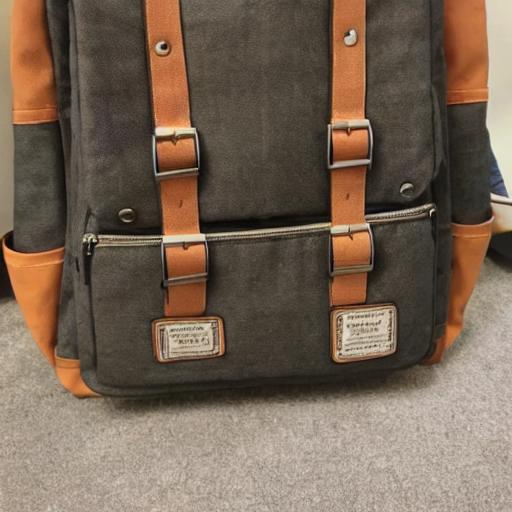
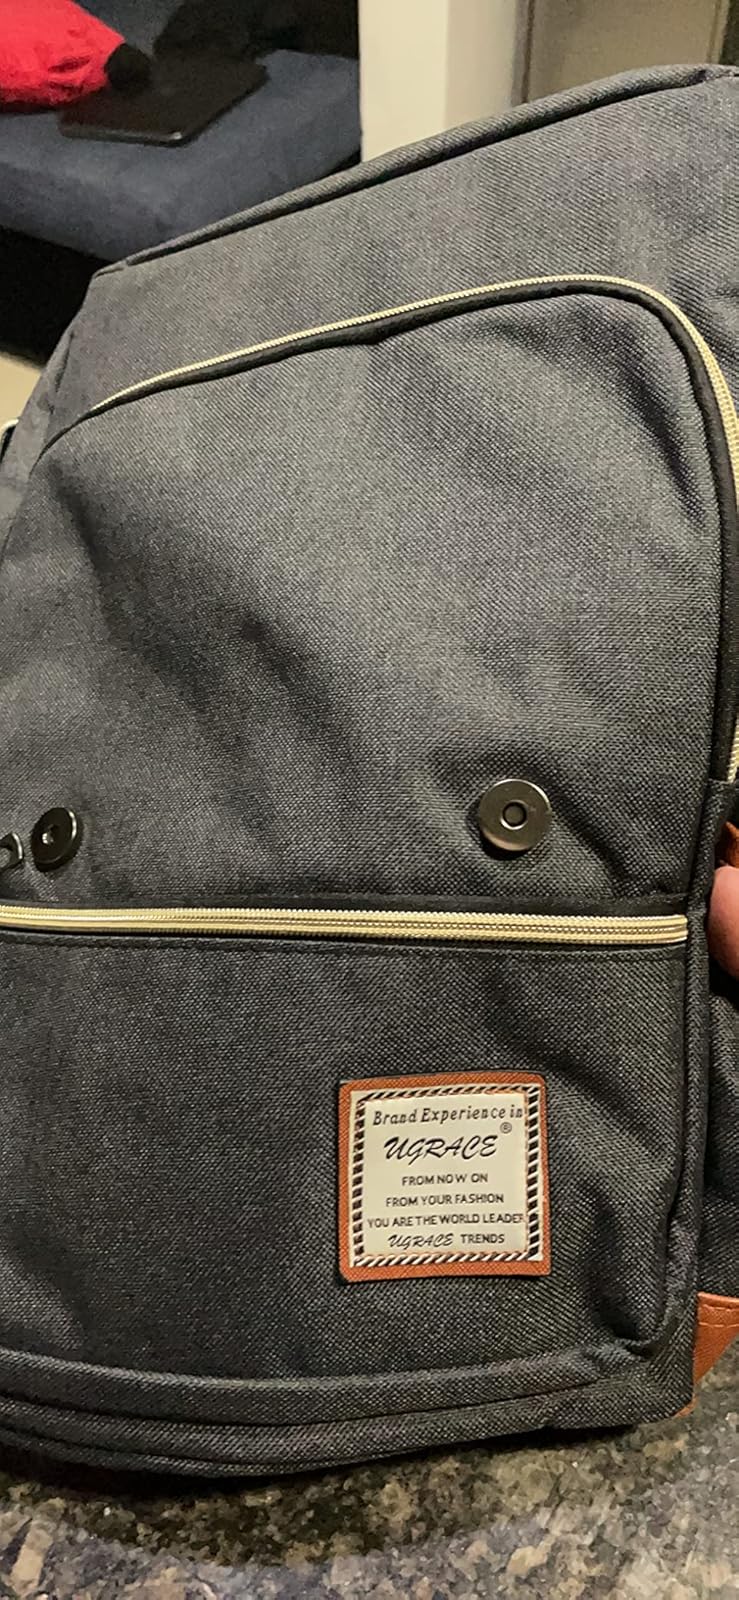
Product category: bag
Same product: no